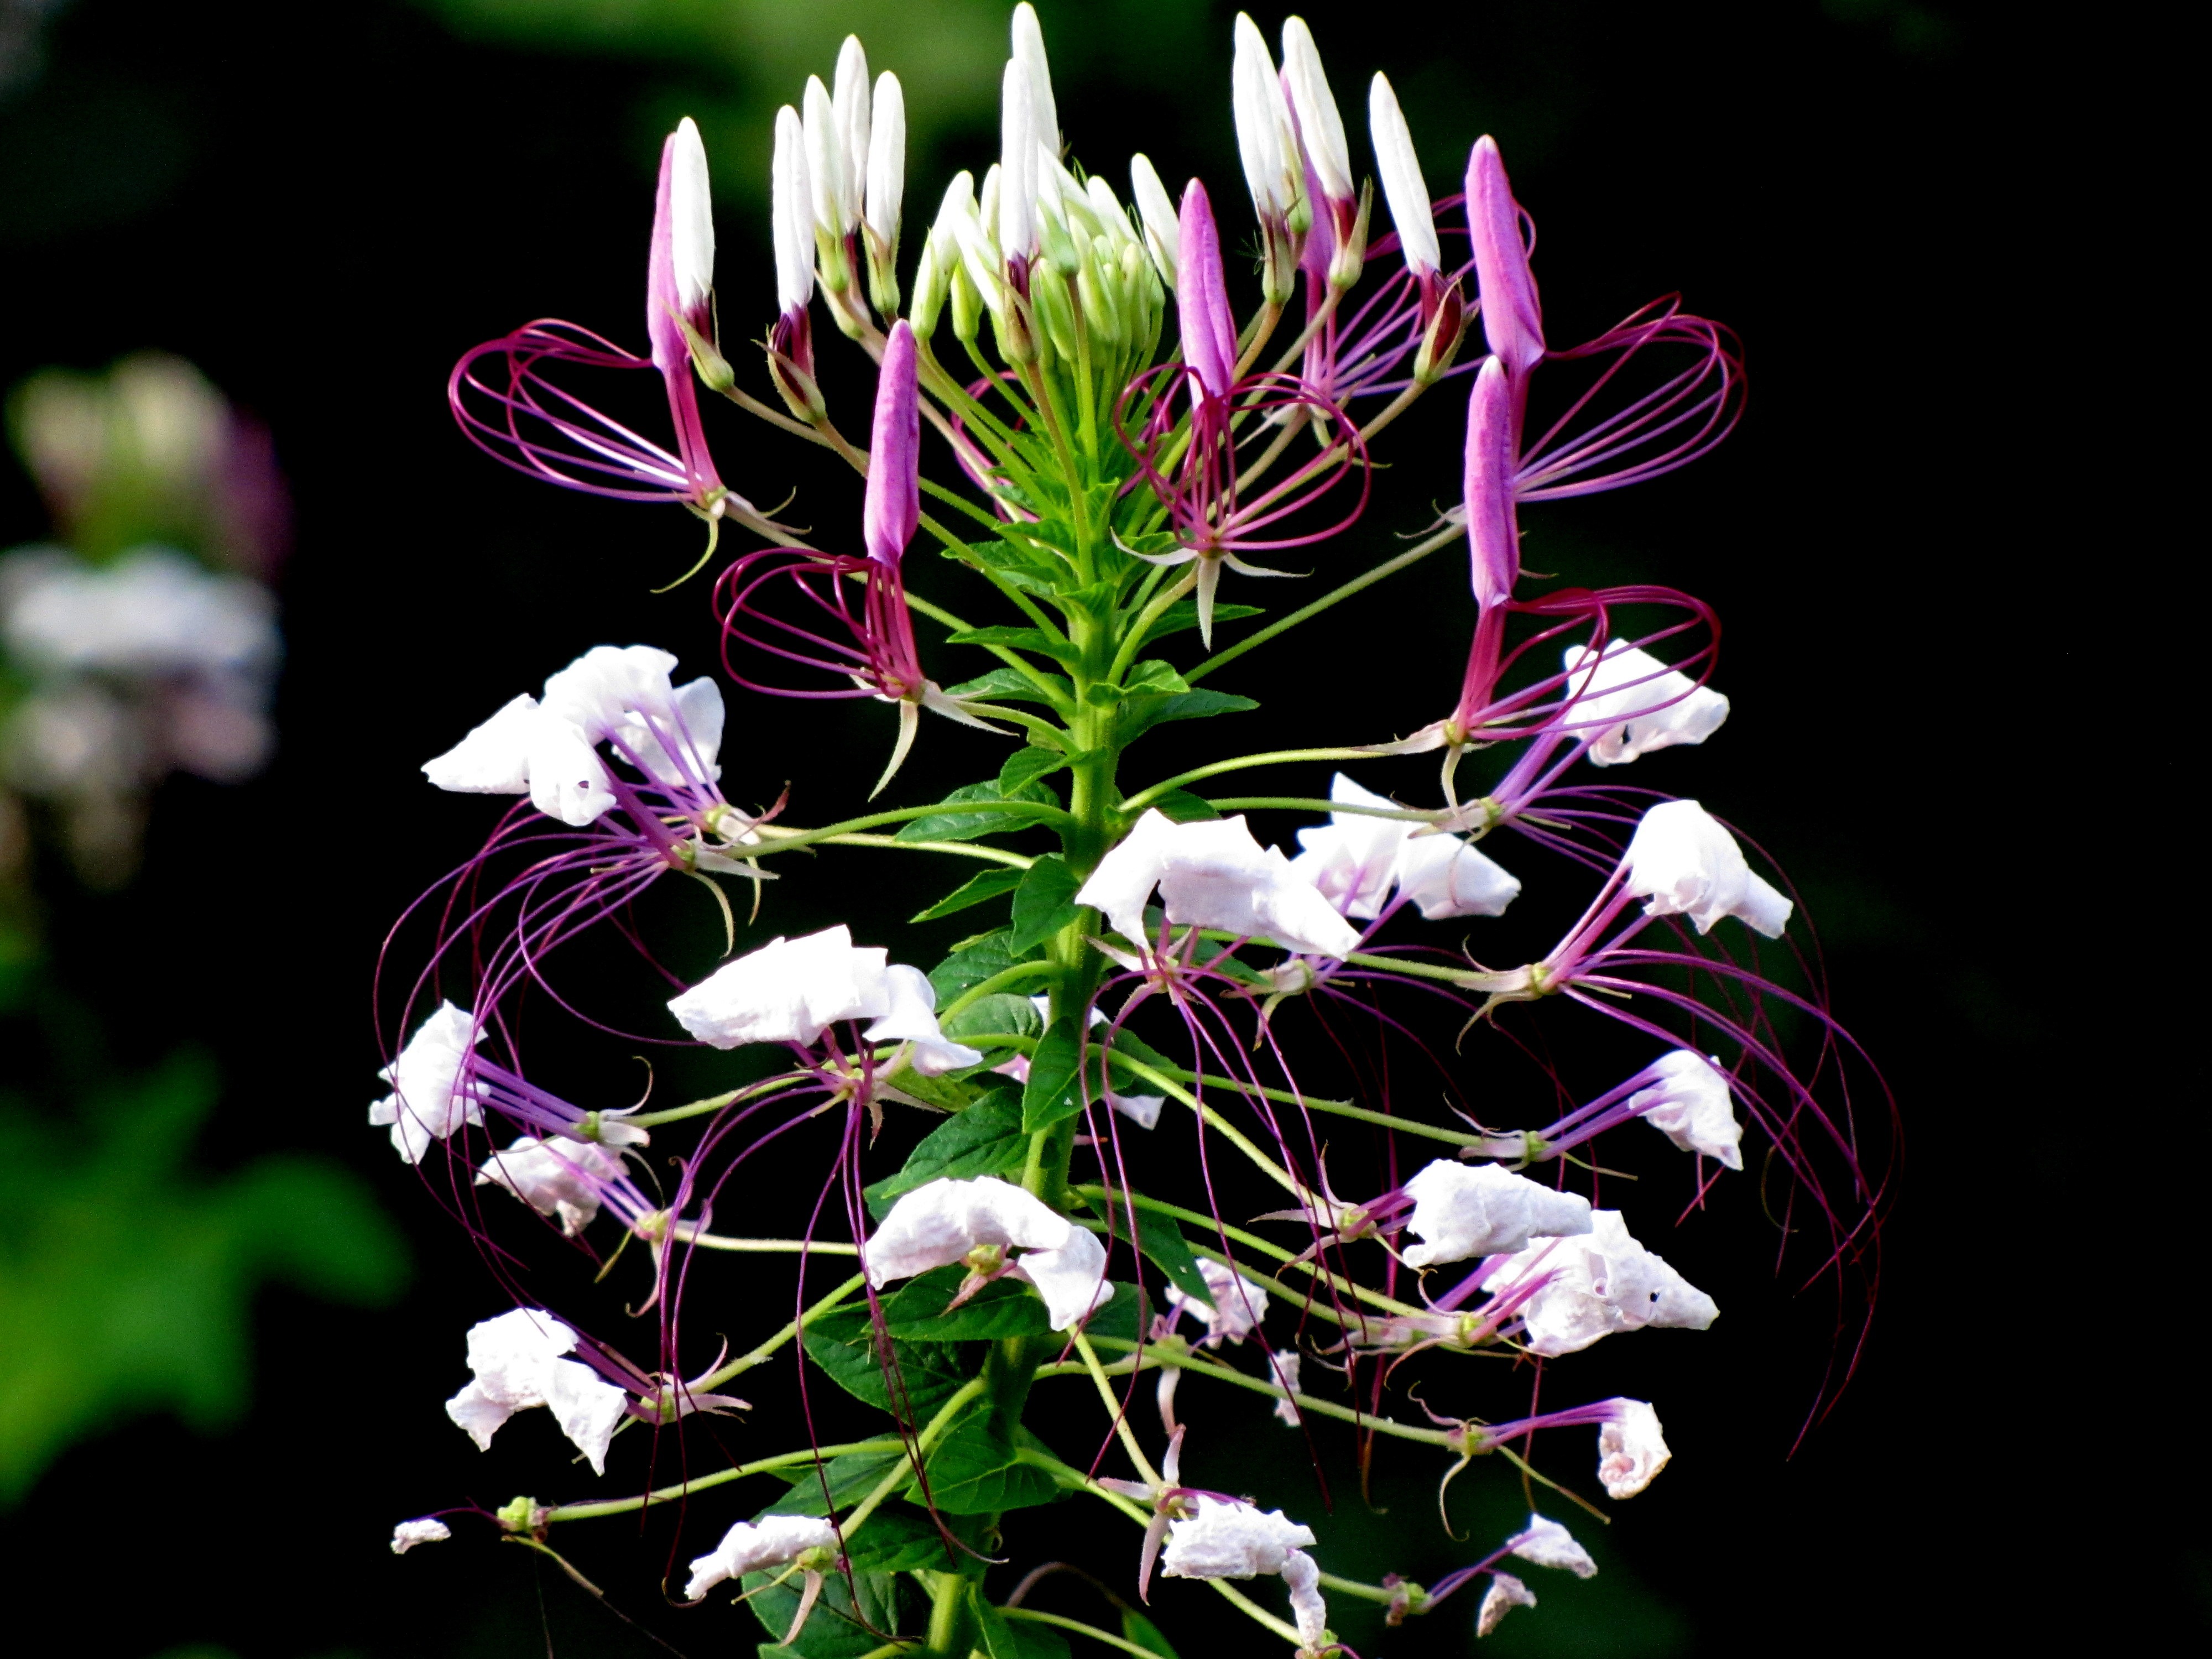
blossom, plant, photography, flower, purple, petal, botany, flora, wildflower, floristry, spider flower, macro photography, cleome, flowering plant, spider plant, land plant, cleome hassleriana